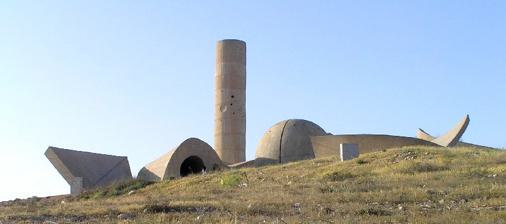
Building: Monument to the Negev Brigade
Country: Israel
Year built: 1968
Sculpture by Dani Karavan in Israel Negev Brigade Memorial Negev Brigade Memorial Negev Brigade Memorial Negev Brigade Memorial Negev Brigade Memorial The Monument to the Negev Brigade ( Hebrew : אנדרטת חטיבת הנגב , Andartat Hativat HaNegev ), known locally as the Andarta , is a monument designed by Dani Karavan in memory of the members of the Palmach Negev Brigade who fell fighting on Israel 's side during the 1948 Arab Israeli War . It is situated on a hill overlooking the city of Beersheba from the east and constitutes a recognized symbol of the Negev and Beersheba. In addition to its strengths as a memorial, it was a precursor to the land art movement. The monument was built between 1963 and 1968 at a time when Israel was making many physical memorials to those who fought and died in its wars. It is made of raw concrete consisting of eighteen separate elements covering 10,000 square meters. These elements are symbolic and connected to Palmach and to the War of Independence. The perforated tower alludes to a watchtower shelled with gunfire and the pipeline tunnel is reminiscent of the channel of water in the Negev defended by the soldiers. Engraved in the concrete are the names of the 324 soldiers who died in the war, the badge of the Palmach, diary passages from the soldiers, the battle registry, verses (from the Bible 2 Kings 2 :12 )  and songs. See also Visual arts in Israel References